Ze'ev Maghen

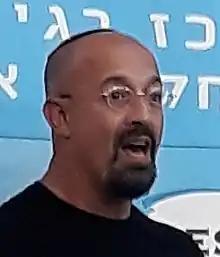
Ze’ev Maghen

Ze’ev Maghen is an Israeli scholar. He is a professor of Arabic and Islamic history and chairman of the Department of Middle East Studies at Bar-Ilan University. Maghen is also a senior fellow at the Begin-Sadat Institute for Strategic Studies, as well as the founder of the Middle East and Islamic Studies program at Shalem College in Jerusalem.